Echigo-Shikawatari Station

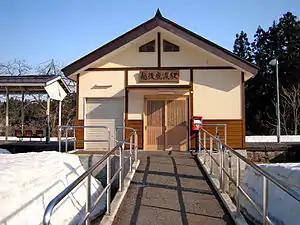
Echigo-Shikawatari Station in April 2010

is a railway station in the town of Tsunan, Nakauonuma District, Niigata Prefecture, Japan operated by East Japan Railway Company (JR East).